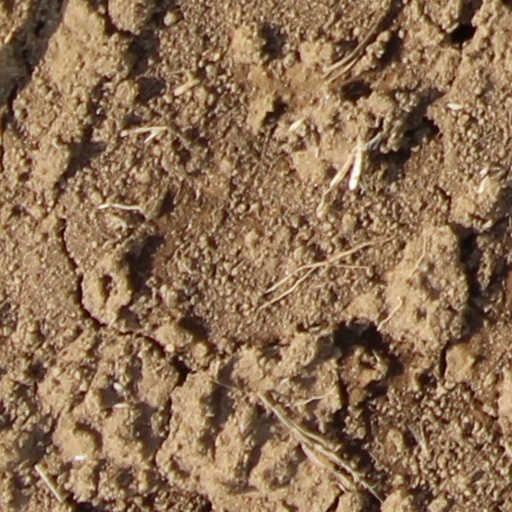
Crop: wheat